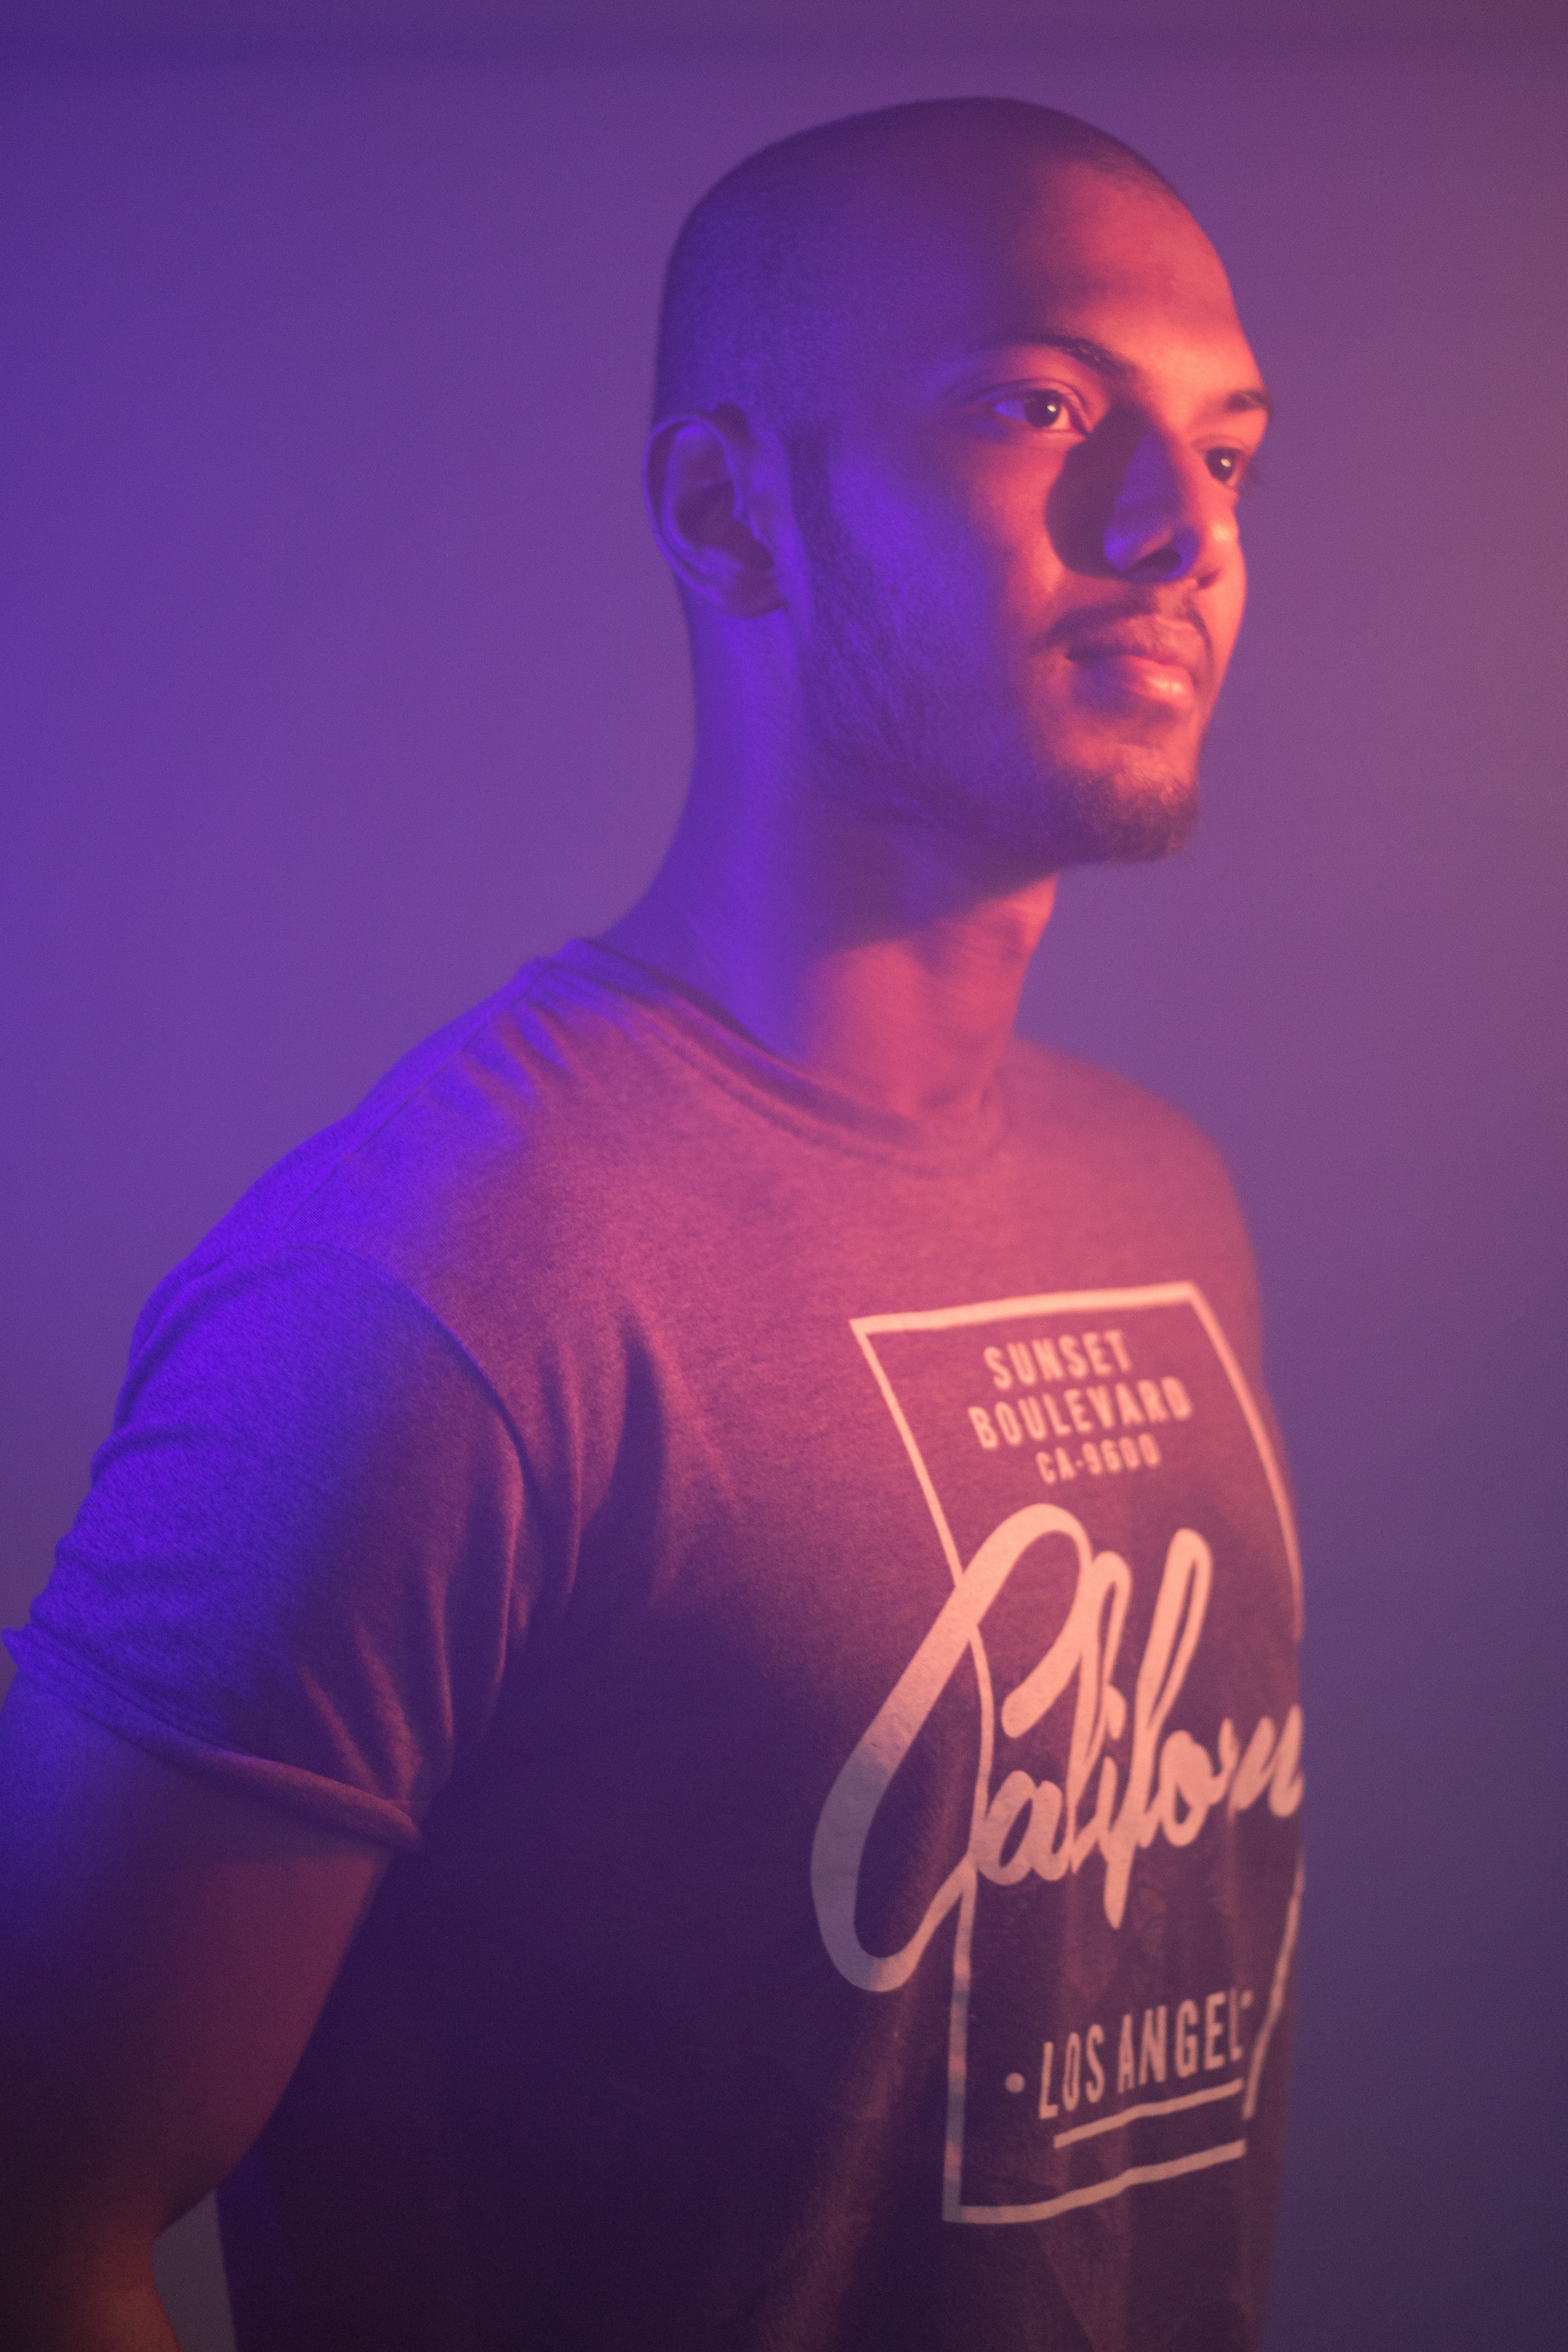
t shirt, facial hair, purple, music artist, muscle, magenta, neck